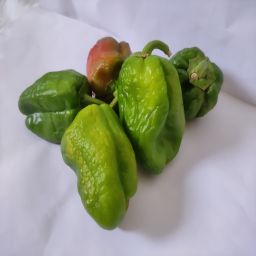
Crop: Bell Pepper
Quality: Ripe